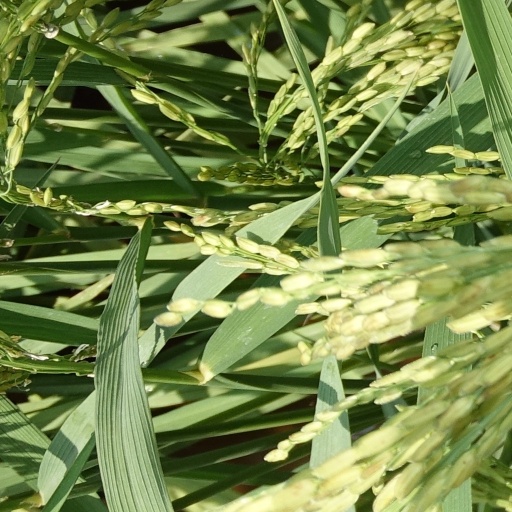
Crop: rice